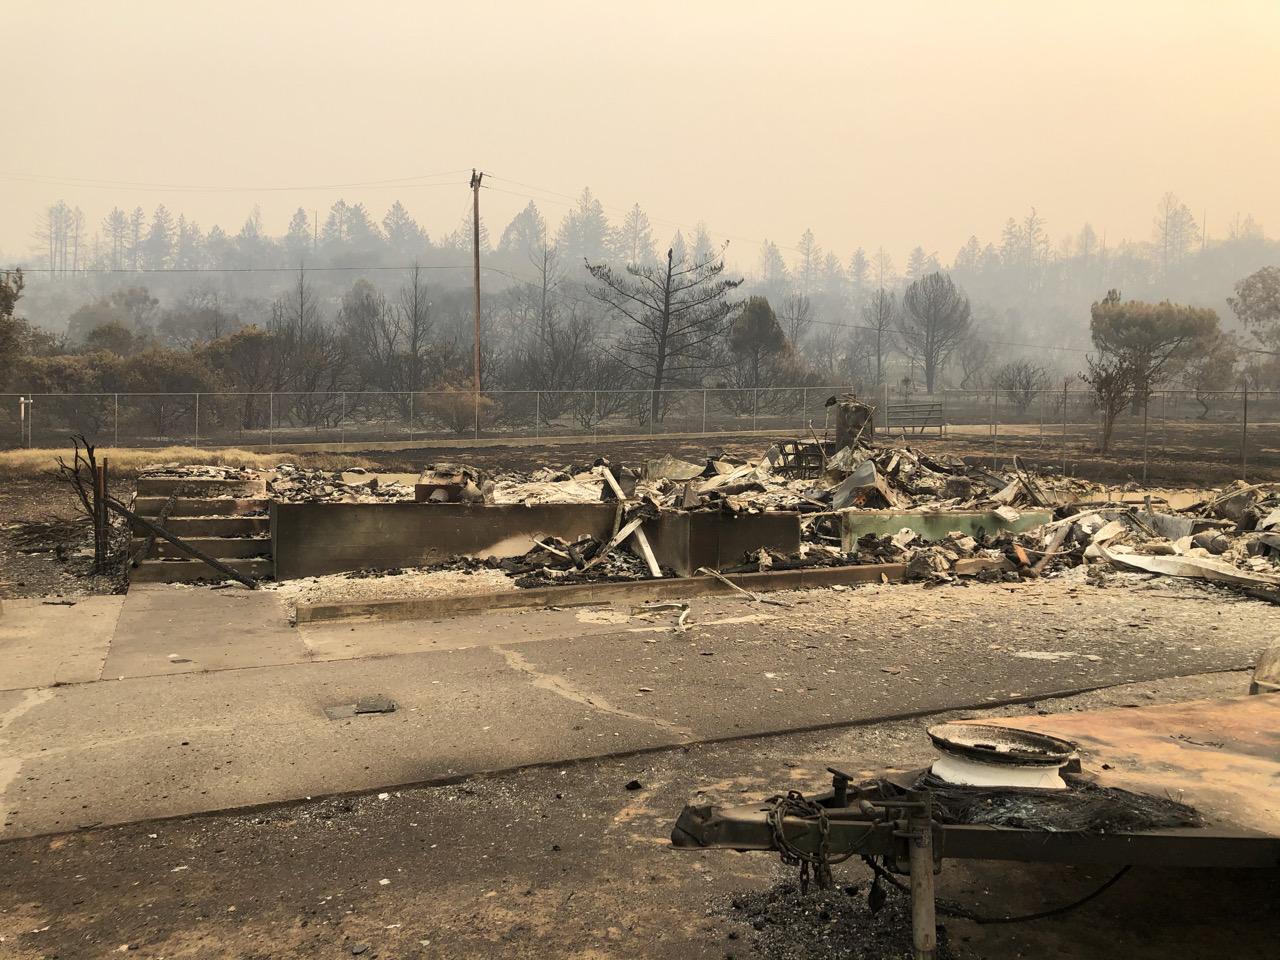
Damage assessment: destroyed